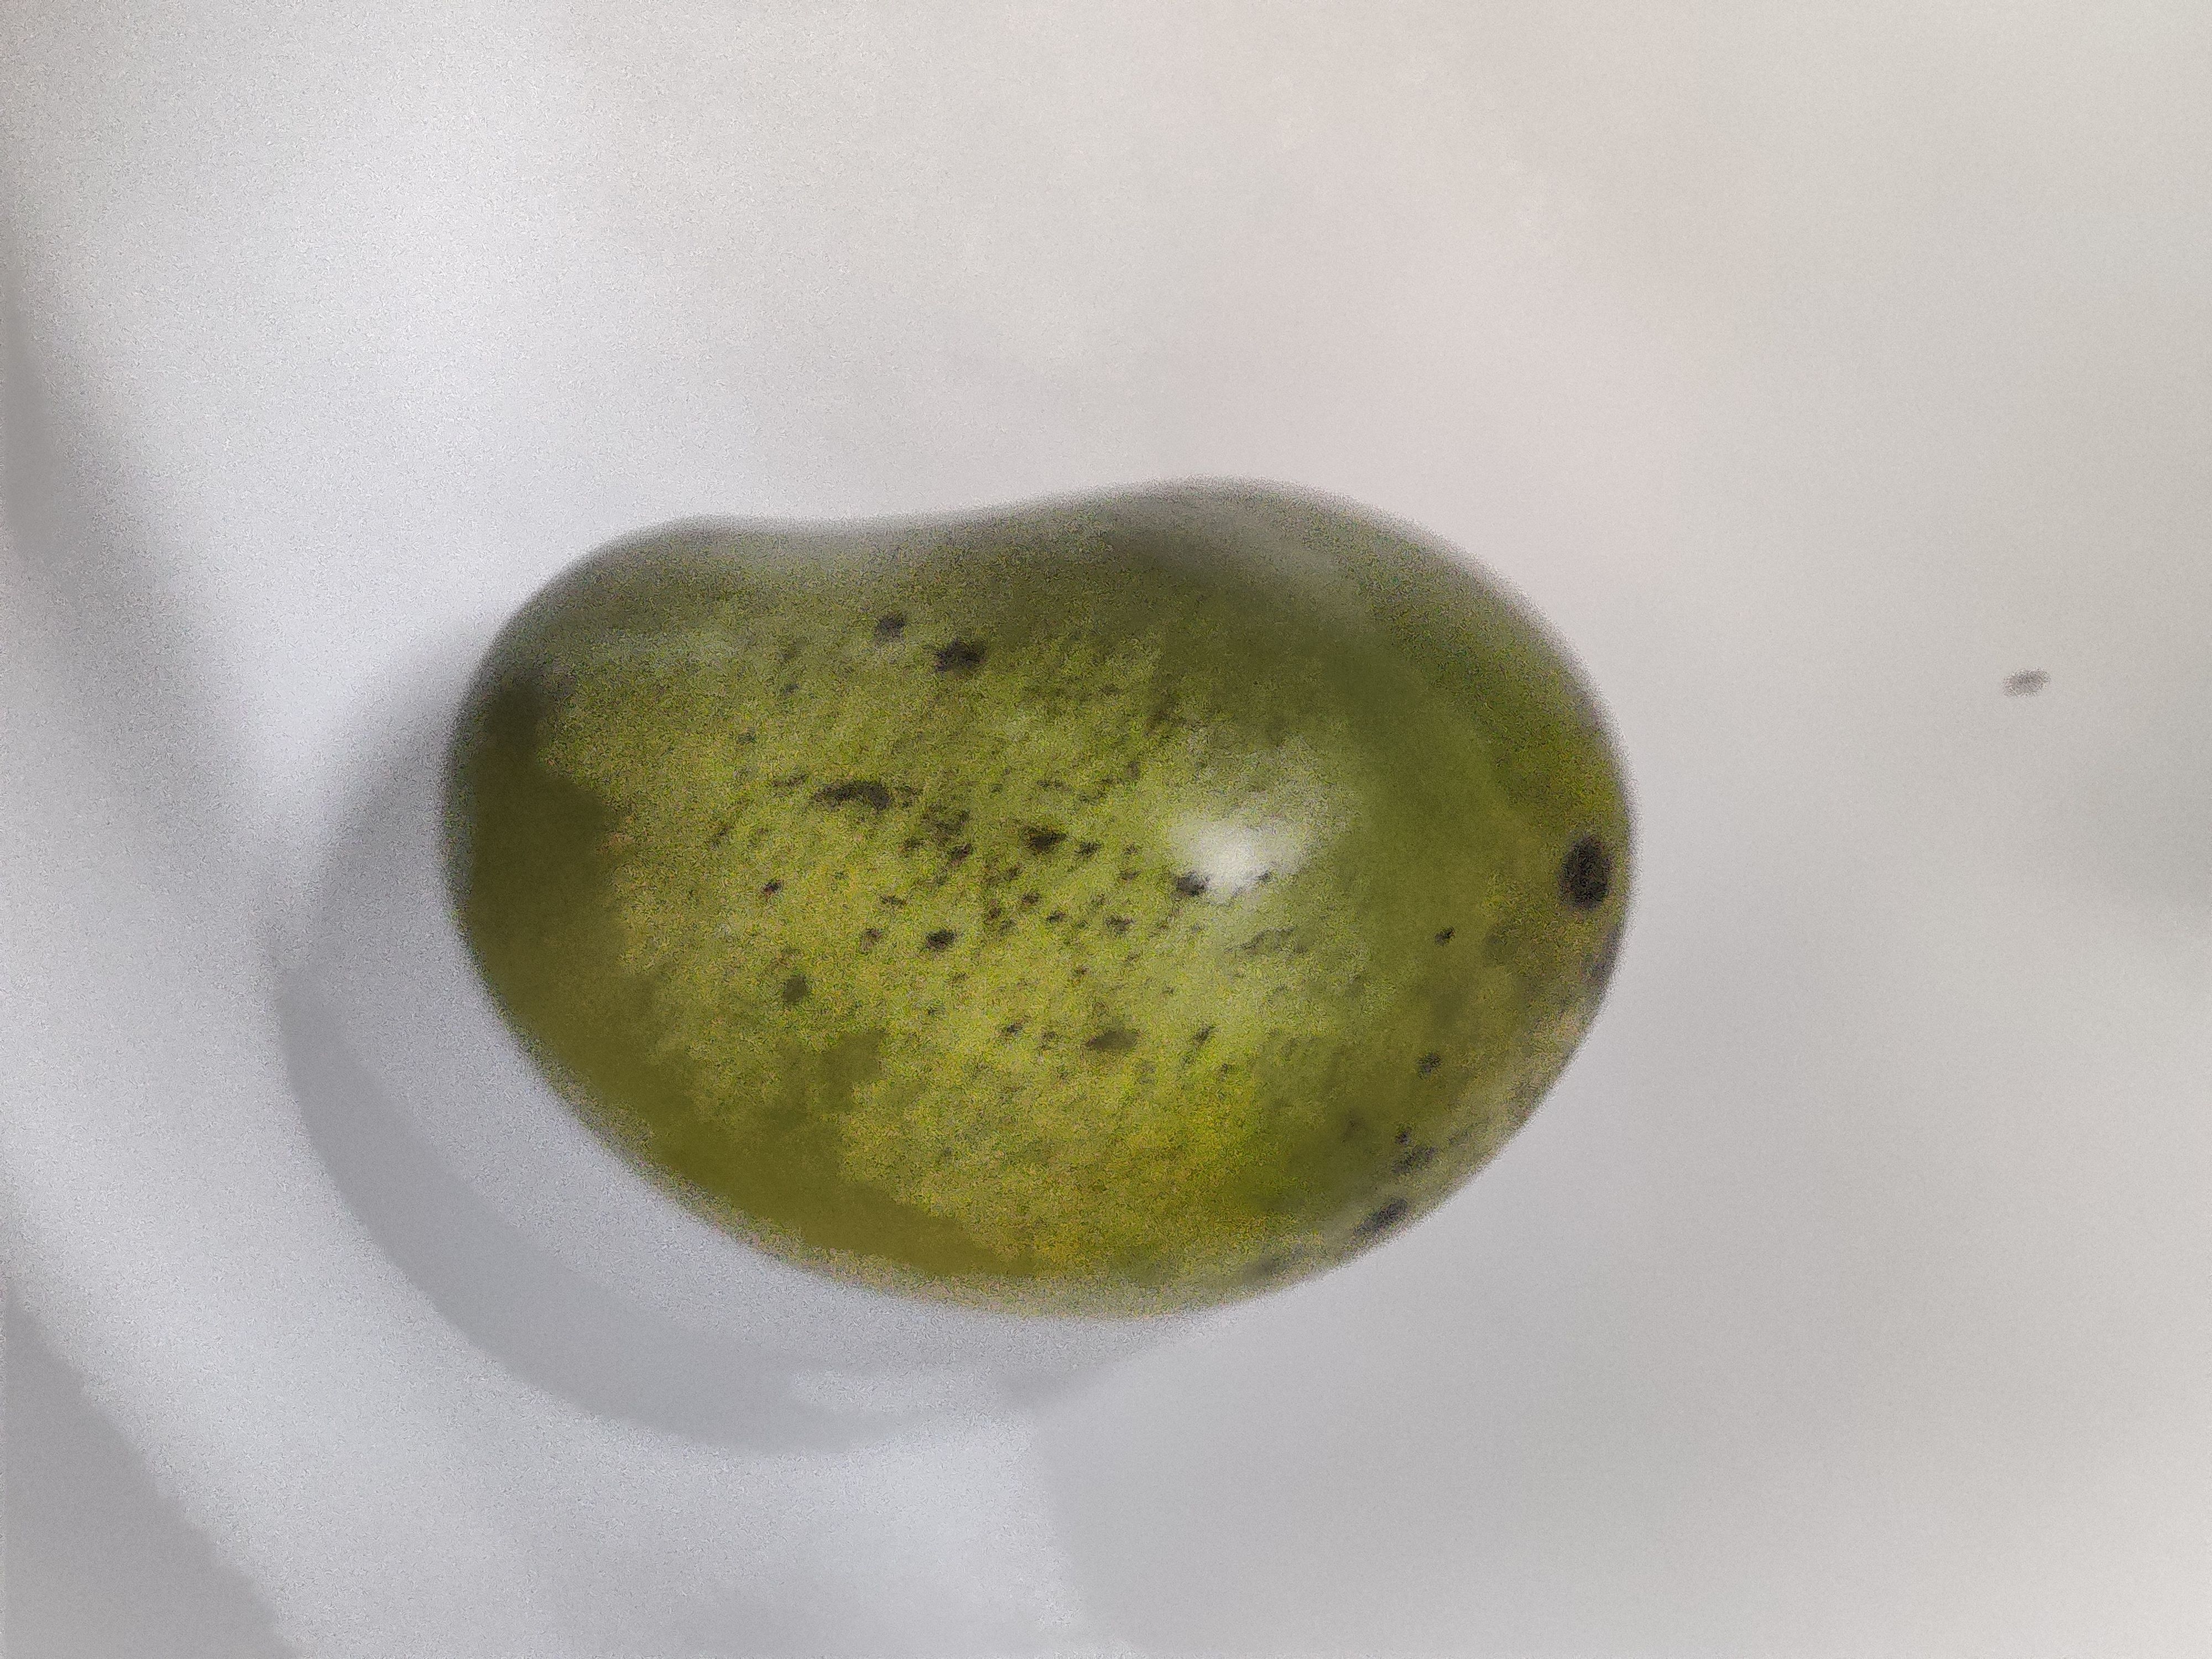
Fruit: mango
Grade: 1st-grade